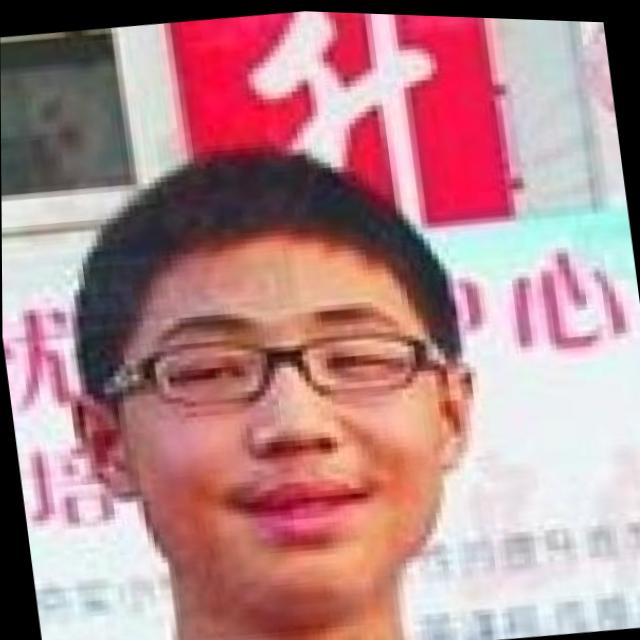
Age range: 13-20